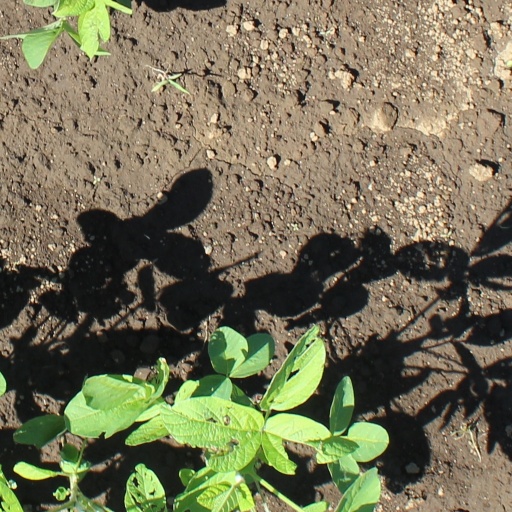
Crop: soybean